Lesbian feminism

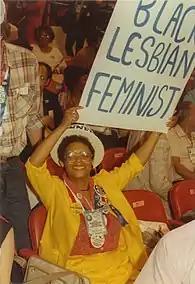
1980 Democratic National Convention

As a critical perspective, lesbian feminism is perhaps best defined in opposition to mainstream feminism and queer theory. It has certainly been argued that mainstream feminism has been guilty of homophobia in its failure to integrate sexuality as a fundamental category of gendered inquiry and its treatment of lesbianism as a separate issue. In this respect, Adrienne Rich's 1980 classic text "Compulsory Heterosexuality and Lesbian Existence" is instructive and one of the landmarks in lesbian feminism.